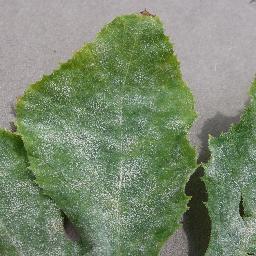
Label: Squash___Powdery_mildew